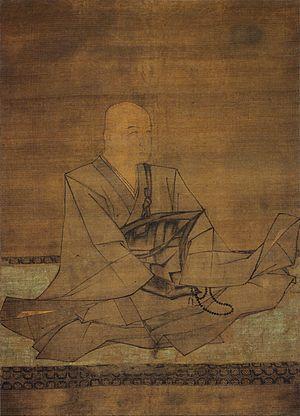
Cette page dresse une liste de personnalités mortes au cours de l'année 1276 :